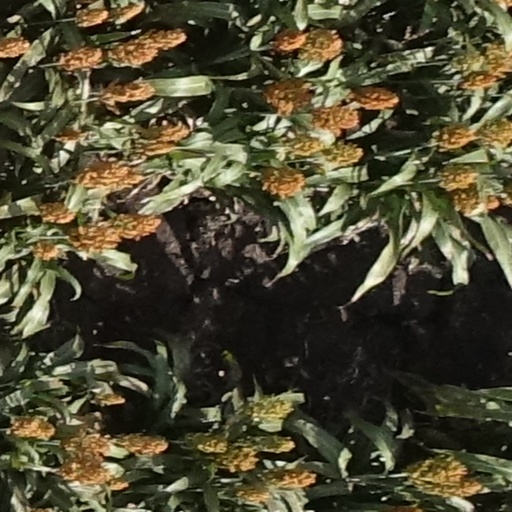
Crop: sorghum